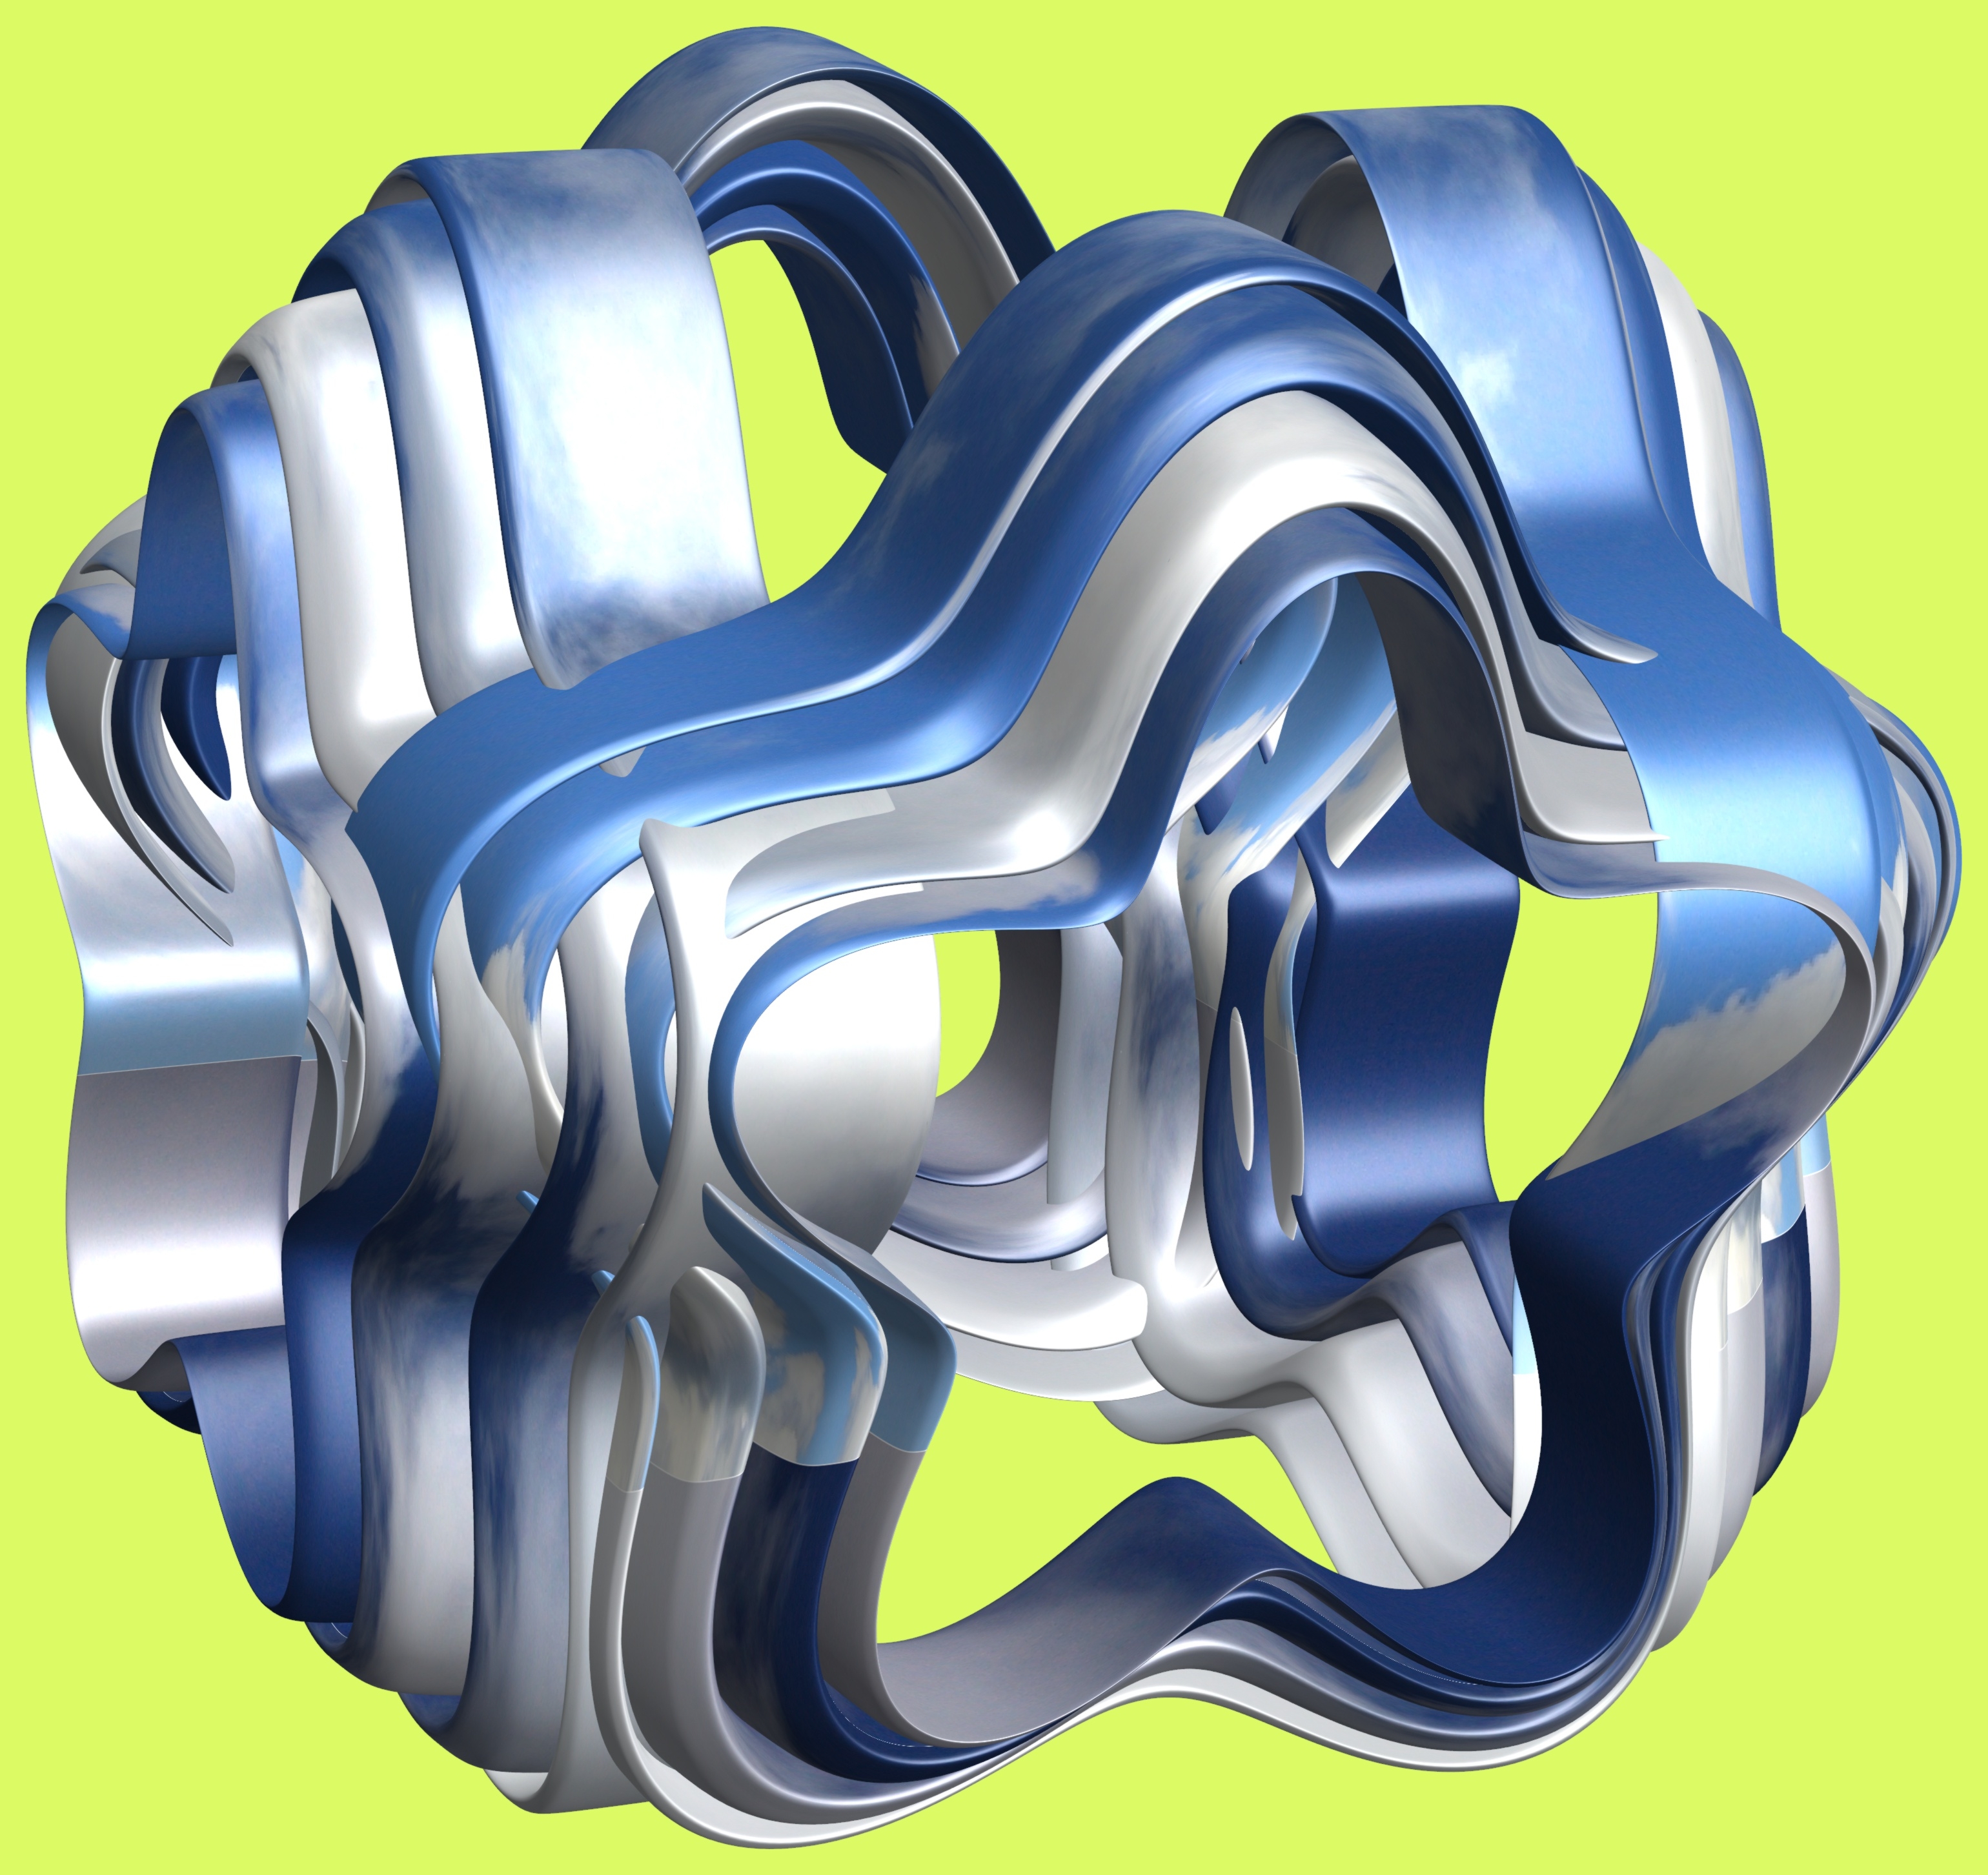
structure, wheel, texture, pattern, machine, arm, human body, font, illustration, design, symmetry, 3d, graphic, organ, torus, mathematica, cg, parametricplot3d, code, program, algorithm, mapping, aircraft engine